Wilmington, Kansas

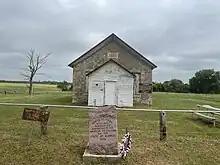
Stone schoolhouse (2021)

The community is served by Mission Valley USD 330 public school district.